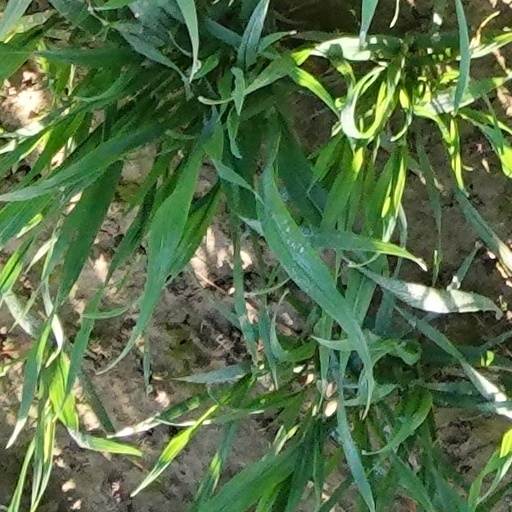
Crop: wheat